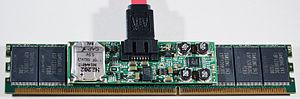
En informatique, un SSD, voire disque SSD, disque électronique, disque statique à semi-conducteurs ou plus simplement disque à semi-conducteurs au Québec, est un matériel informatique permettant le stockage de données sur de la mémoire flash.